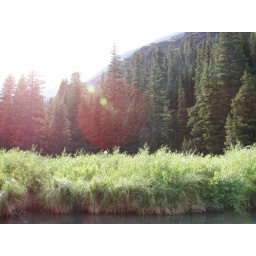
sun and trees by river